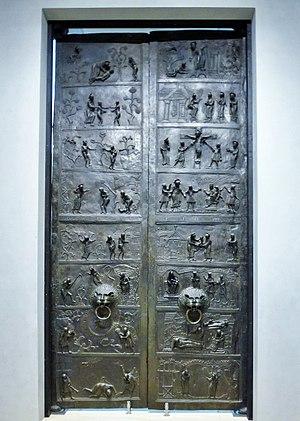
L'architecture ottonienne fait partie du bloc stylistique de l'architecture charpentée formé à partir des prototypes carolingiens avec des influences byzantines nouvelles. C'est une sorte de premier art roman du Nord distinct et symétrique opposé au premier art roman méridional. On peut penser que l'architecture ottonienne n'est que l'aile orientale d'un ensemble plus vaste qui englobe le nord de l'Europe et sans doute l'Angleterre pré-normande. Elle a incontestablement formé le second art roman et la première architecture gothique née dans la partie ouest du premier art roman du nord en garde encore l'amplitude.